Church Universal and Triumphant

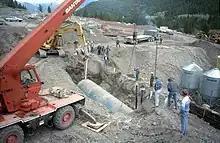
A leaking fuel tank being removed at a bomb shelter on the Royal Teton Ranch in 1990

Shortly after Mark Prophet's death, Elizabeth married another senior Church member, Randall King, although they divorced in 1980. In 1983, King filed a legal action against the Church, claiming involuntary servitude, fraud, and emotional distress; he settled out of court. Further legal issues arose with other ex-members in the 1980s; in 1986, the Church brought a suit against Gregory Mull to recover a $37,000 loan. He counter-sued for fraud, involuntary servitude, and extortion, and won his case, being awarded $1.5 million in damages.